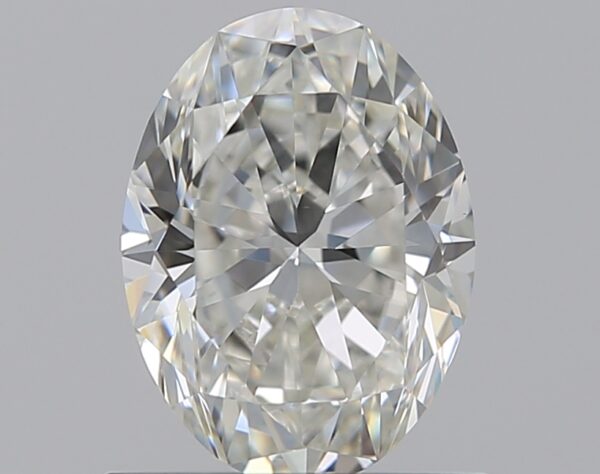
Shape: oval
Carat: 0.9
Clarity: VVS2
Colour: G
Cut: EX
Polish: EX
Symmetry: VG
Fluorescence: F
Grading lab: GIA
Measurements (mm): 7.26 x 5.39 x 3.44